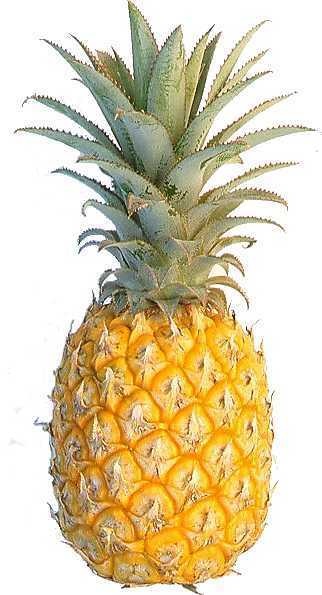
Label: Pineapple